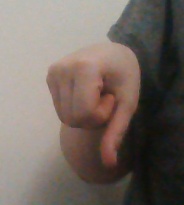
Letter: waw